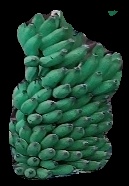
Variety: elakki-bale
Grade: grade1